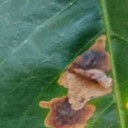
Label: Miner